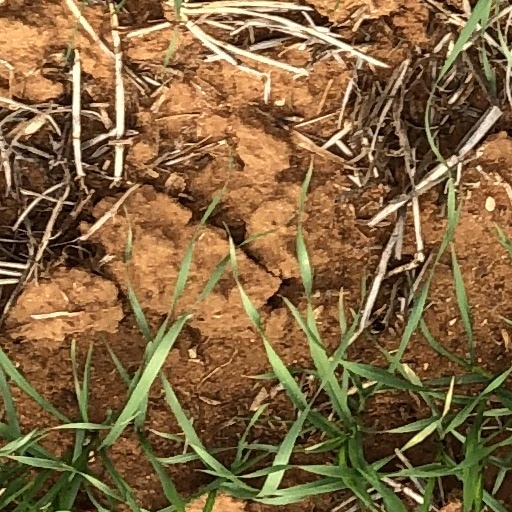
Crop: wheat